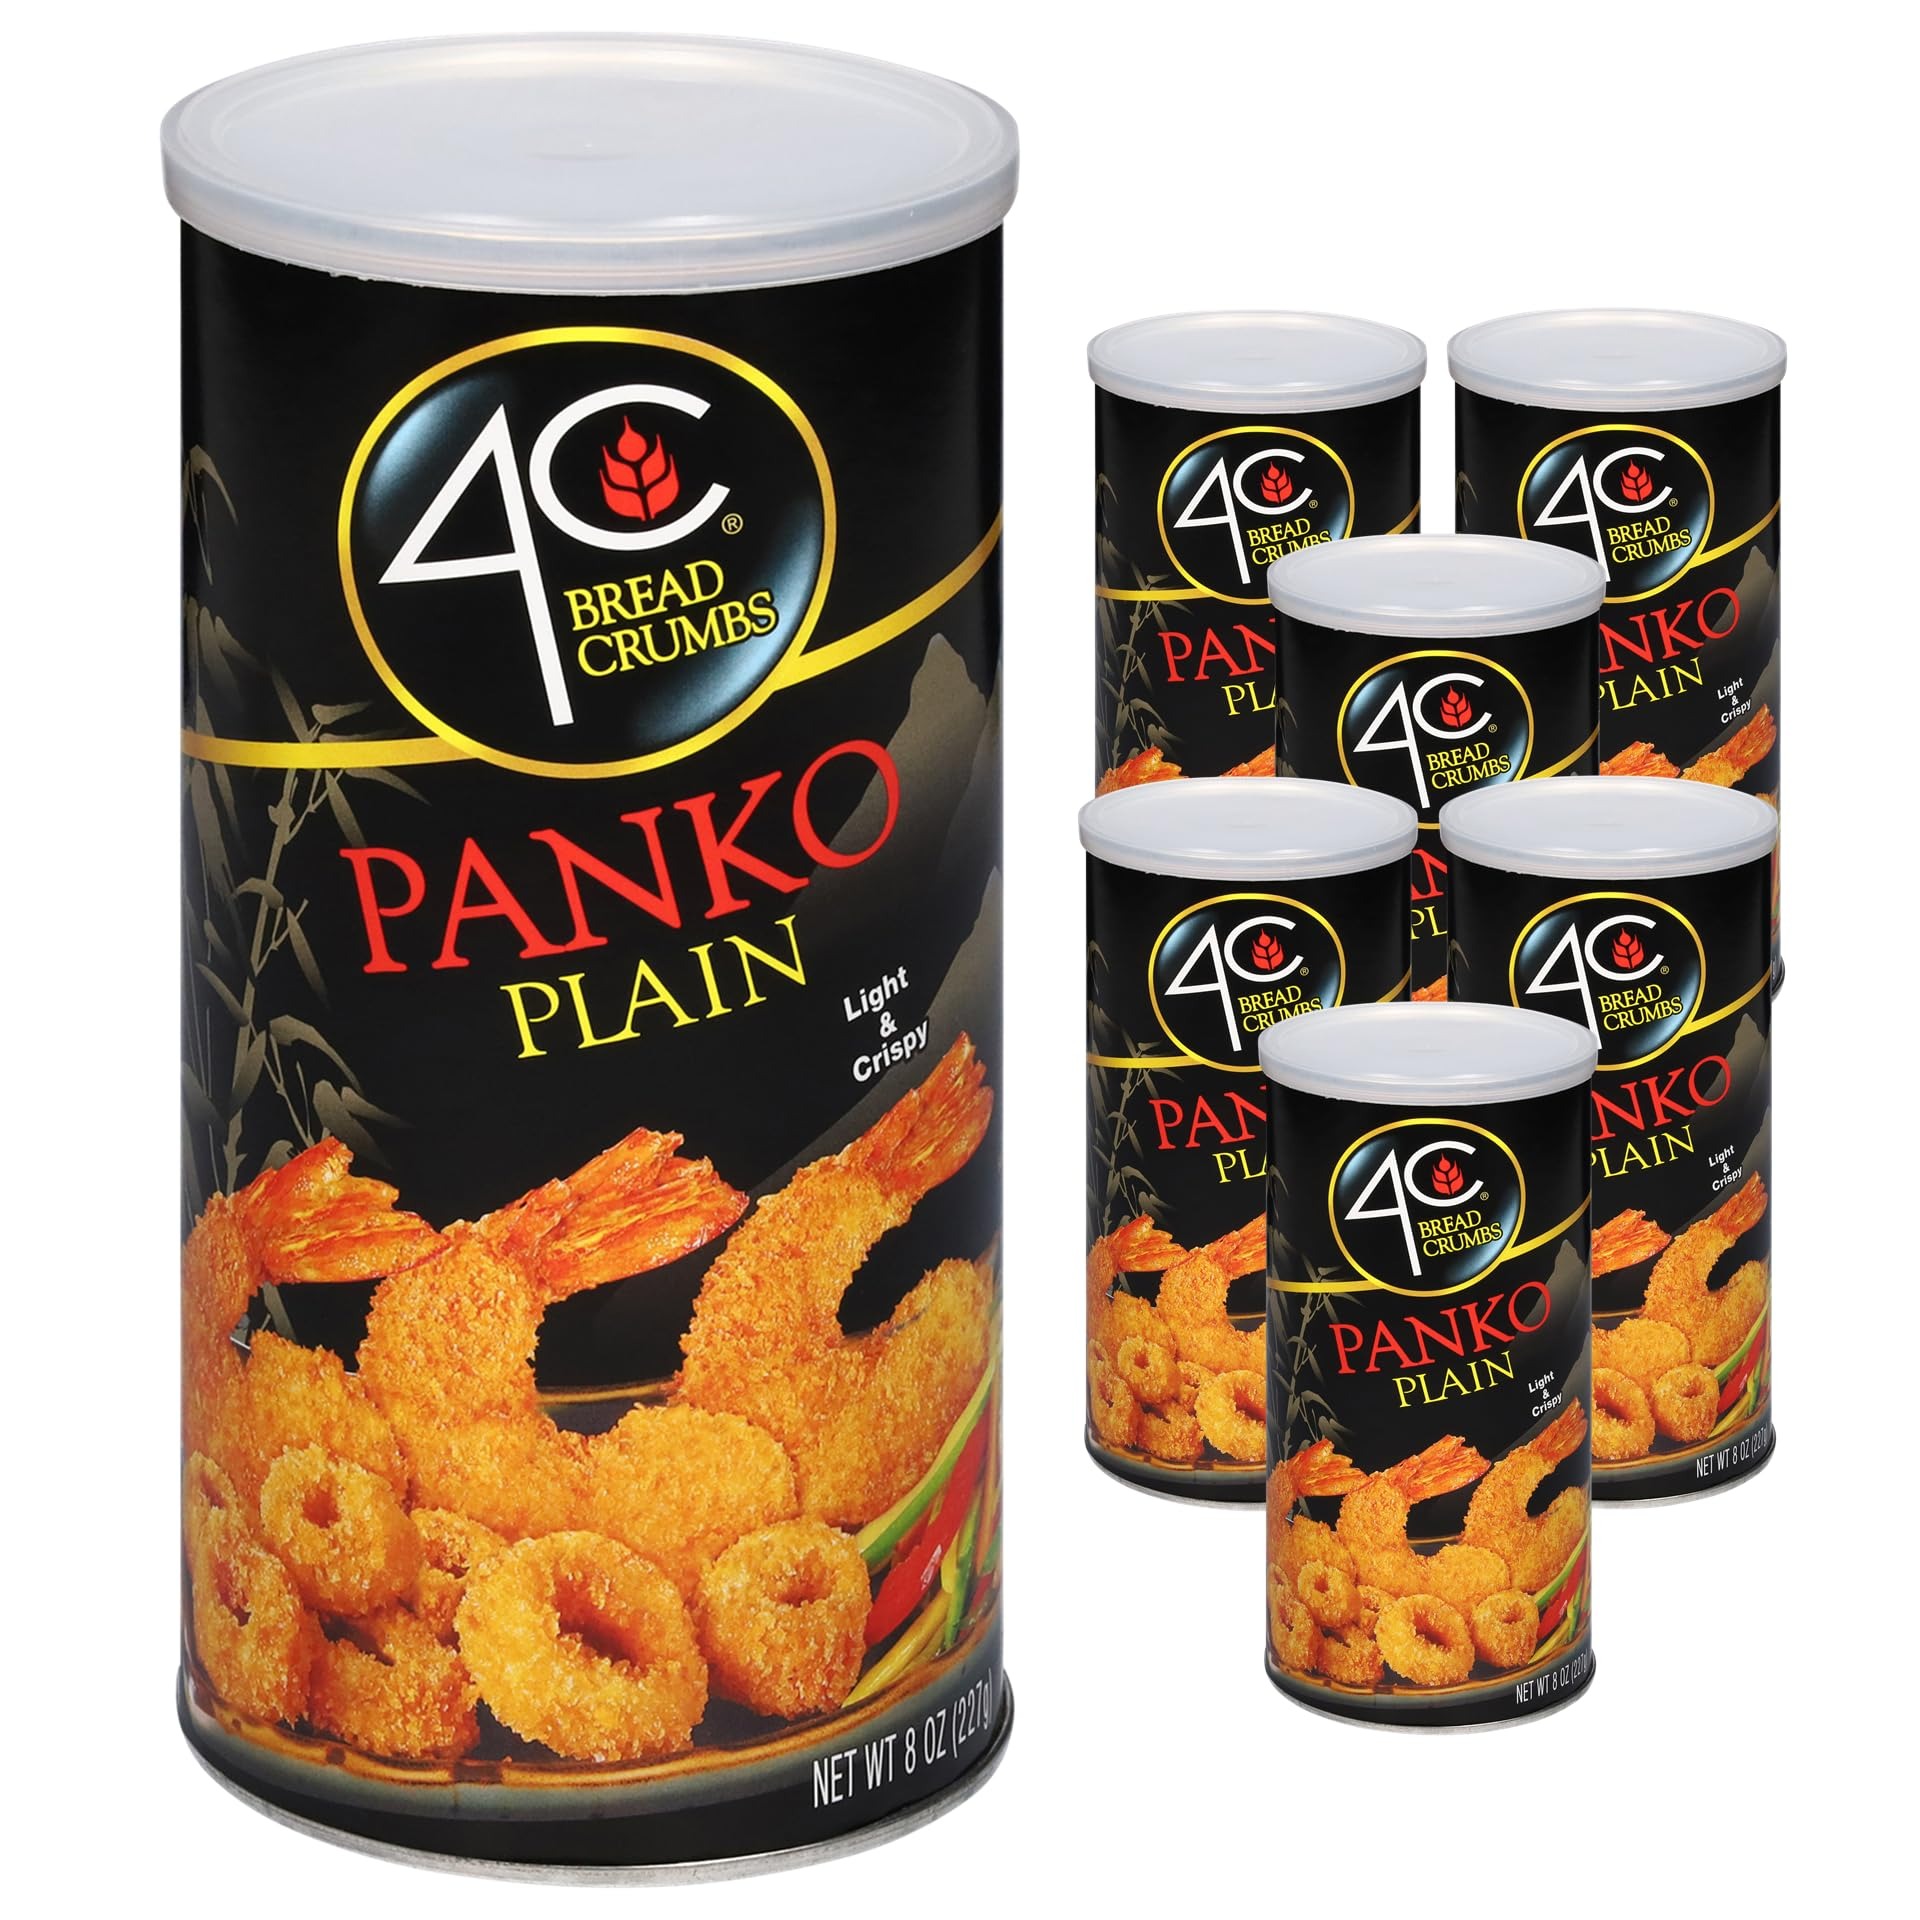
Item Name: 4C Premium Bread Crumbs, Panko Plain 8 Ounce 6 Pack, Regular & Gluten Free, Flavorful Crispy Crunchy, Value Pack
Value: 48.0
Unit: Ounce

Price: 10.08